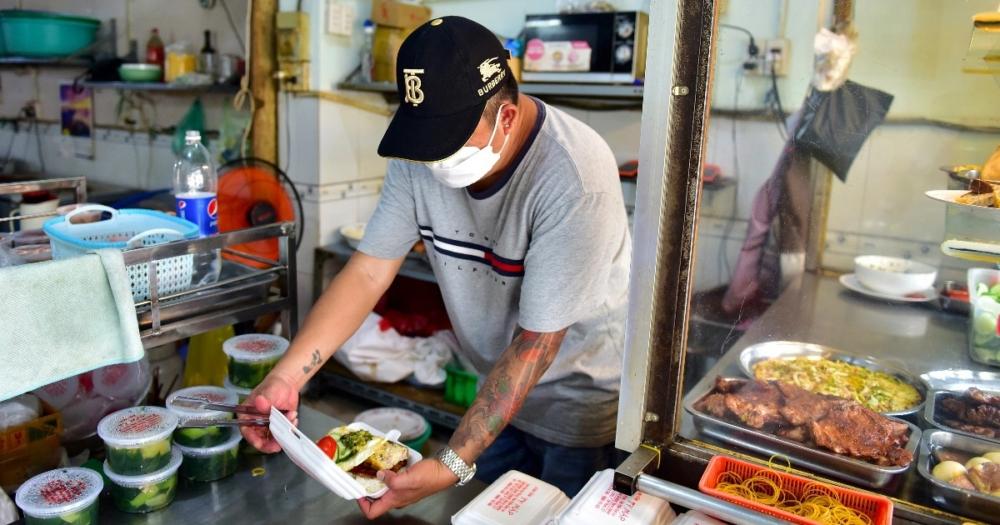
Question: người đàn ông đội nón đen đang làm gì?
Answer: ông ấy đang đóng hộp đồ ăn